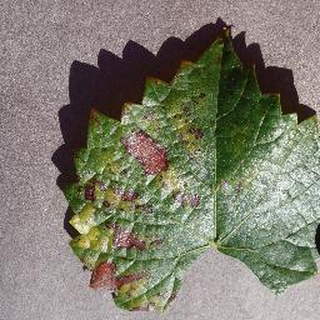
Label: grape_esca_black_measles